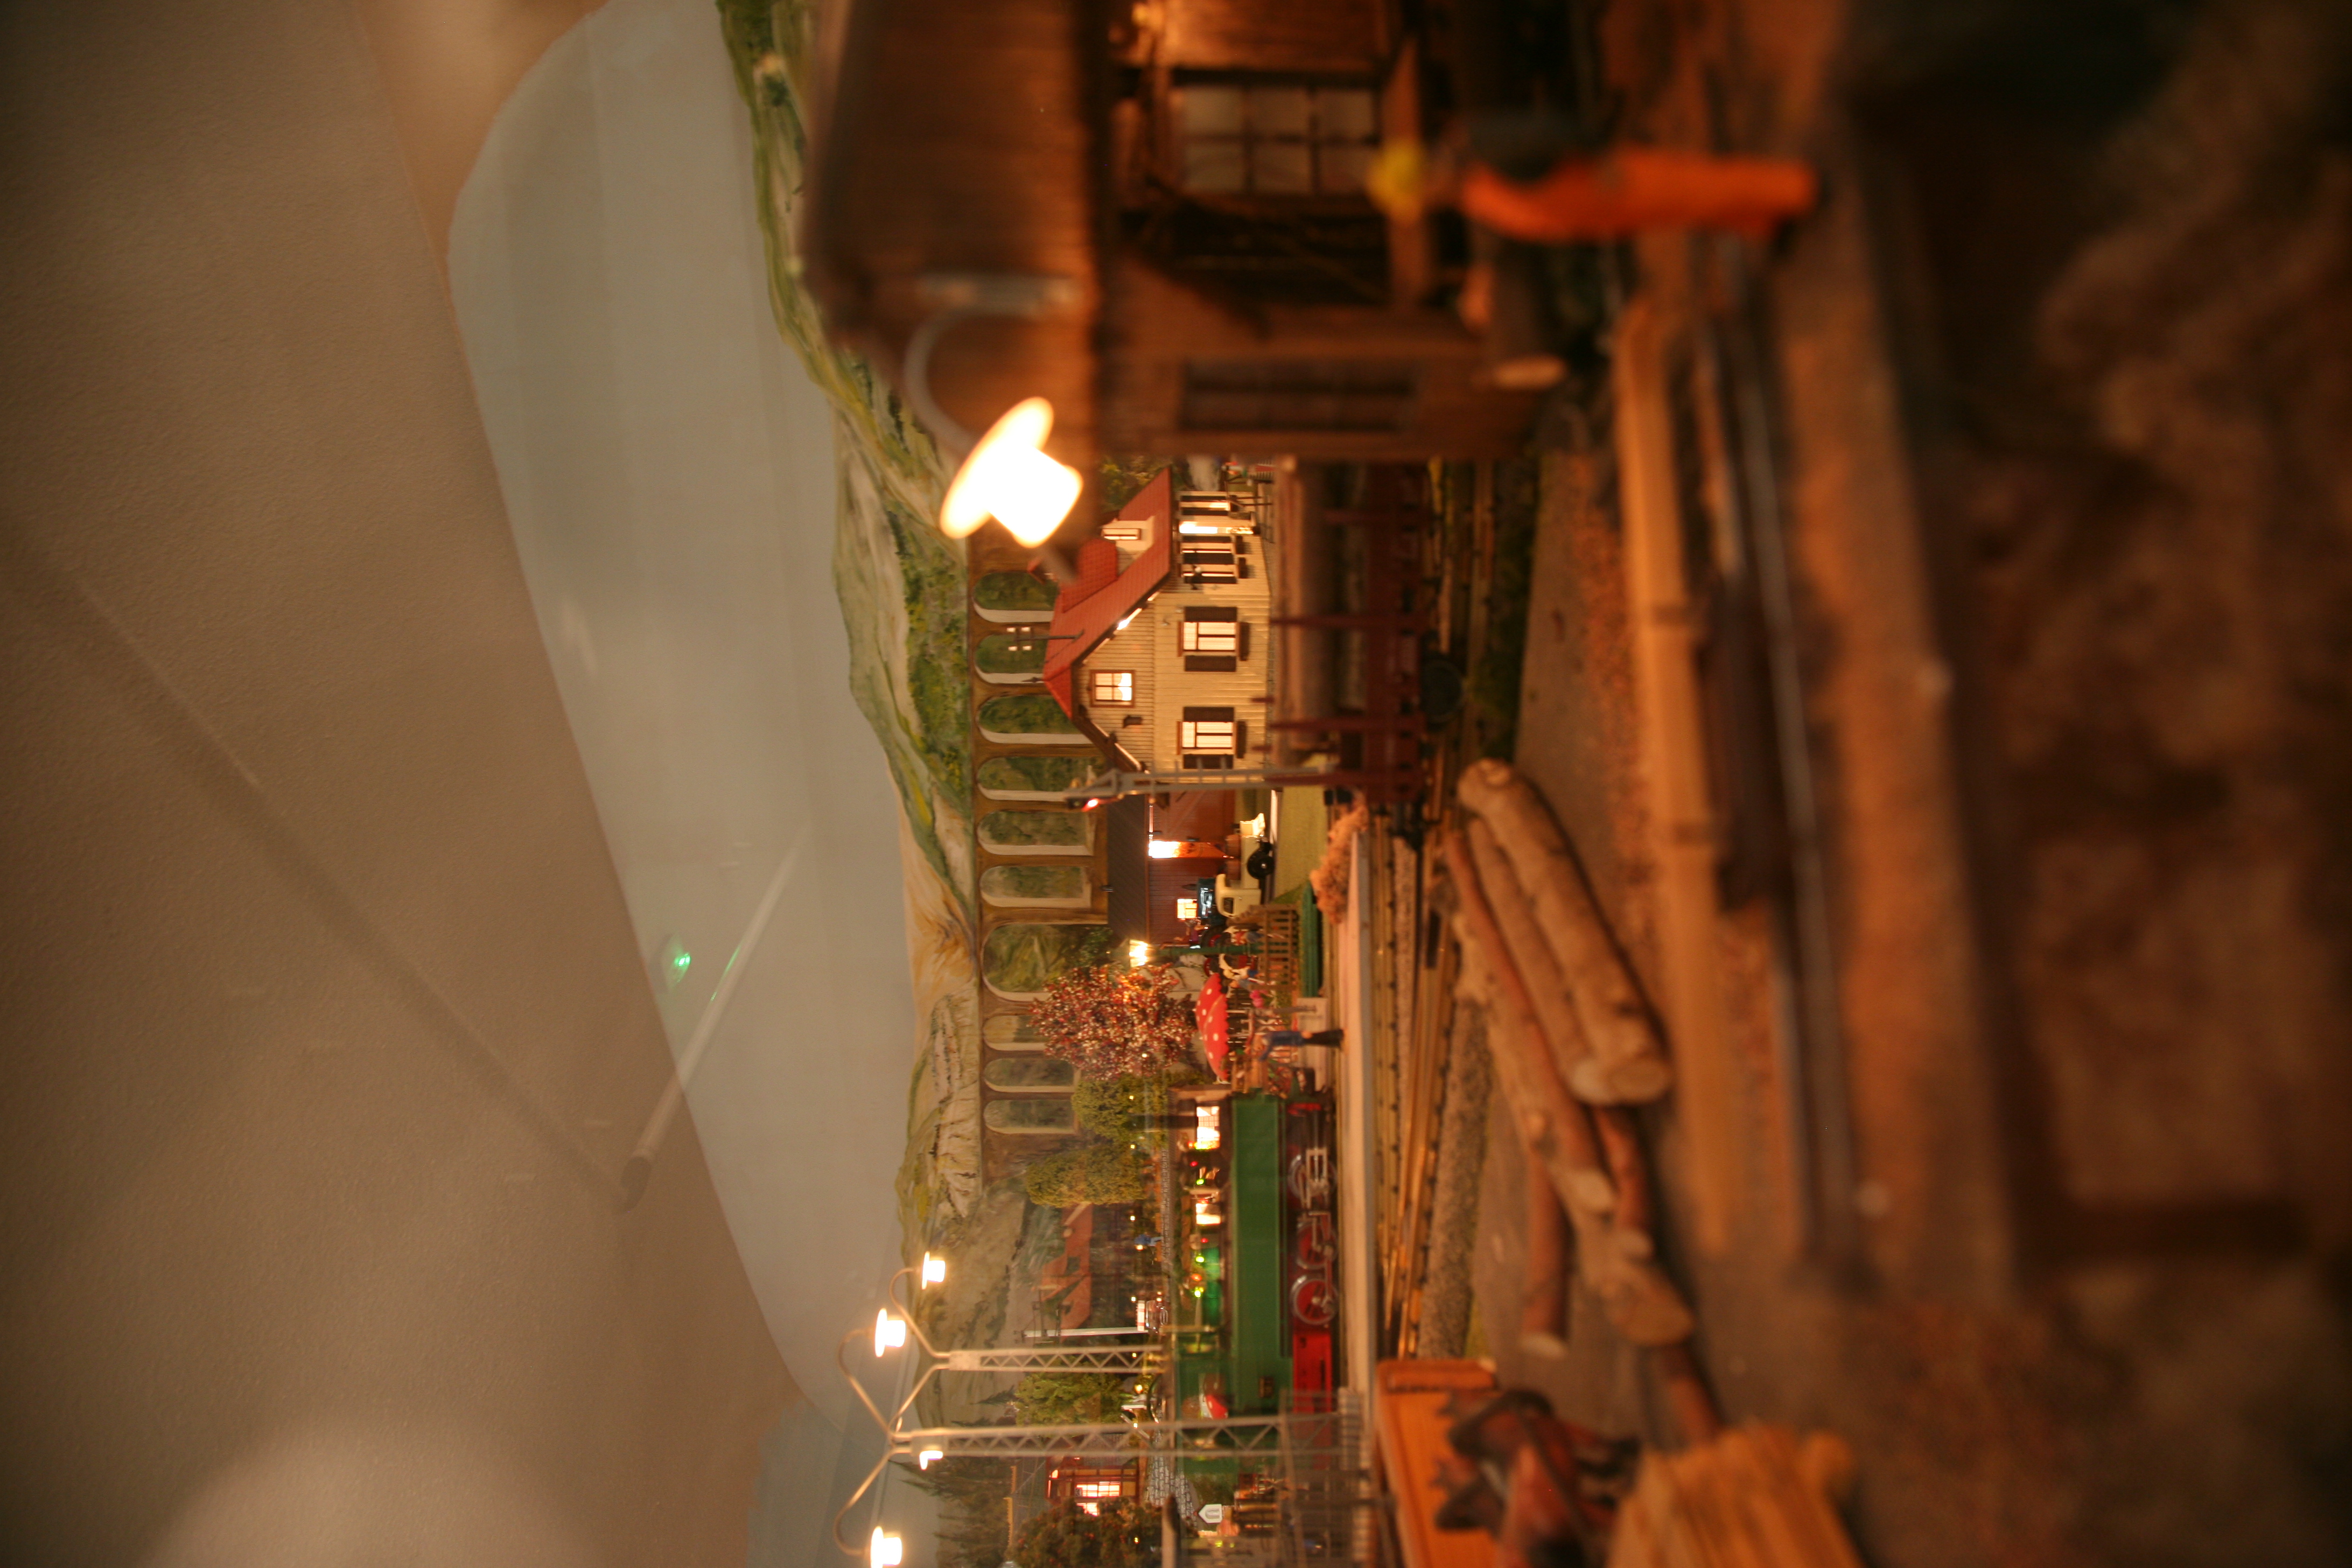
night, restaurant, evening, lighting, alsace